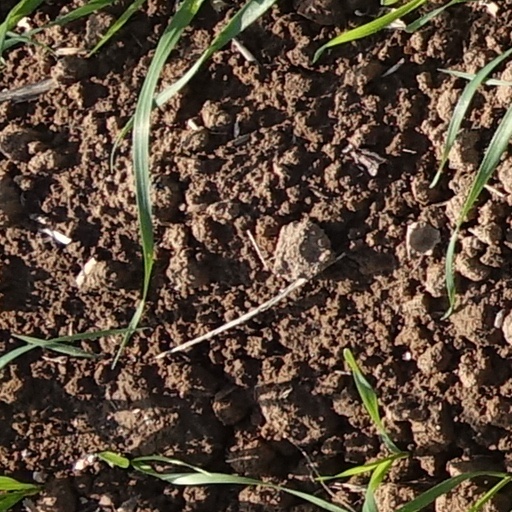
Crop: wheat